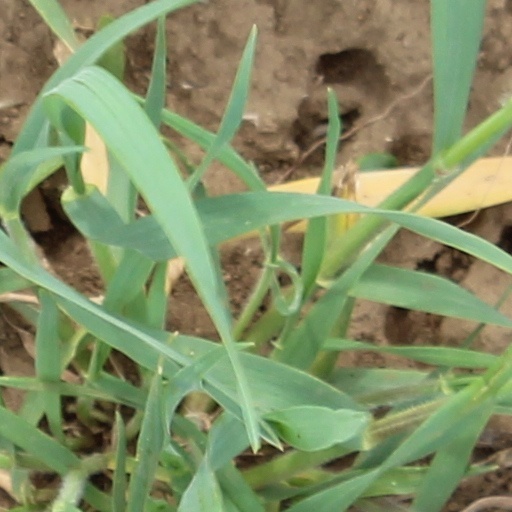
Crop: wheat